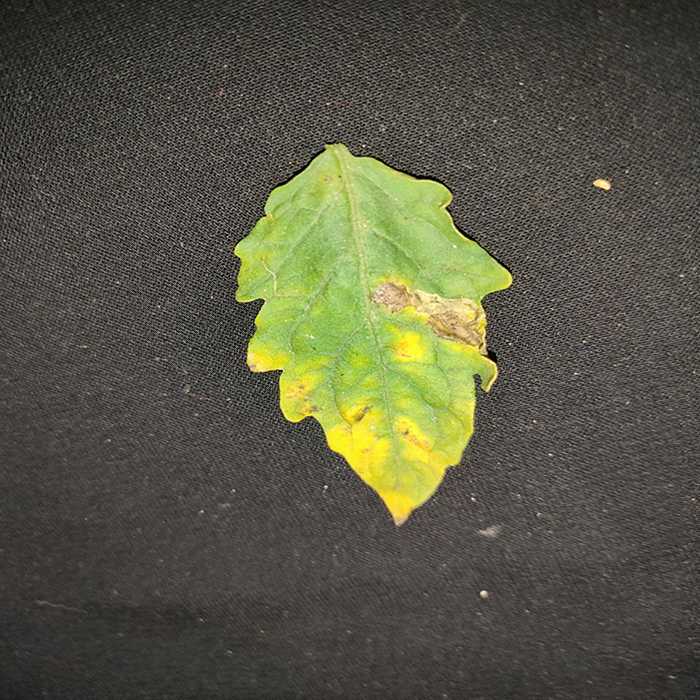
Plant: Tomato
Label: Tomato Bacterial spot